East Rowan High School

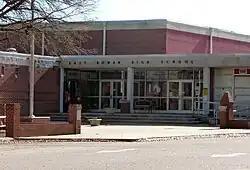
East Rowan High School entrance

East Rowan High School is a public, co-educational secondary school located in Granite Quarry, North Carolina. It is one of seven high schools in the Rowan-Salisbury School System.